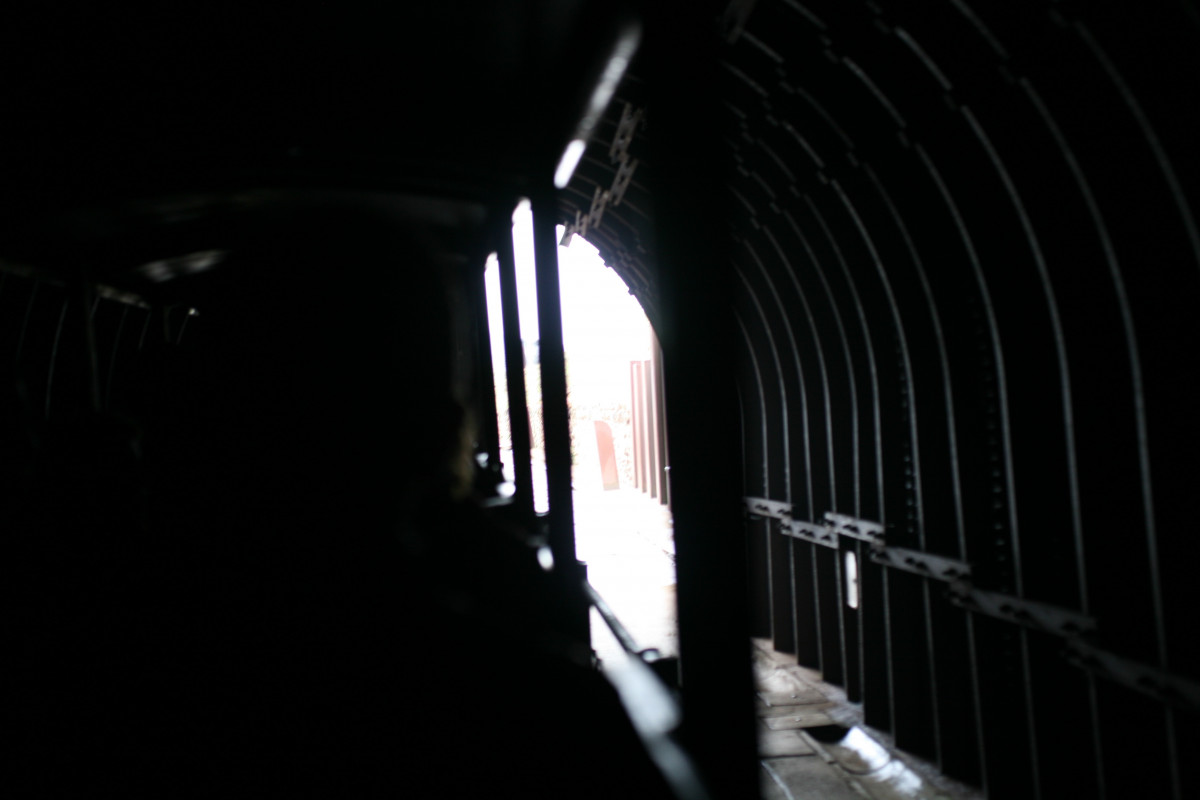
Tags: tunnel, darkness, monochrome